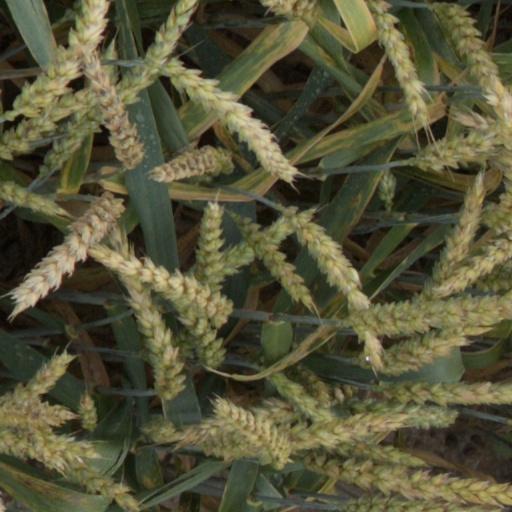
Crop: wheat